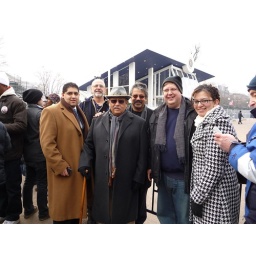
Santa Paula folks in front of white house